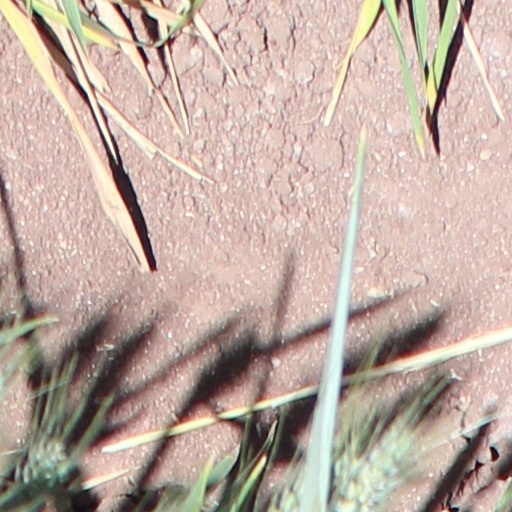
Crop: wheat